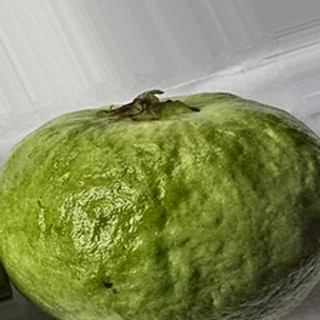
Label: healthy_guava